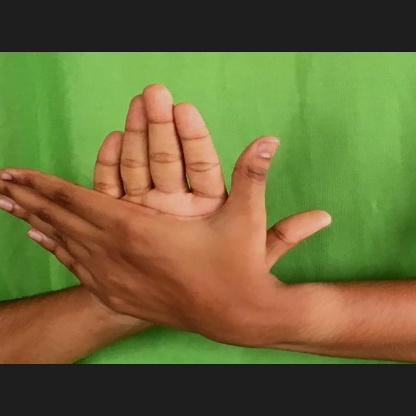
Mudra: Chakra